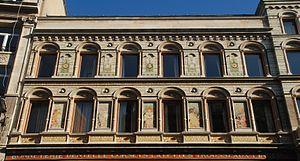
Aile gauche de la Grande Maison de Blanc à Bruxelles
La « Grande Maison de Blanc » est un important témoin de l'Art nouveau en Belgique situé aux numéros 32-34 de la rue du Marché aux Poulets à Bruxelles.
Cet article recense le patrimoine immobilier protégé à Bruxelles-ville. Le patrimoine immobilier protégé fait partie du patrimoine culturel en Belgique.